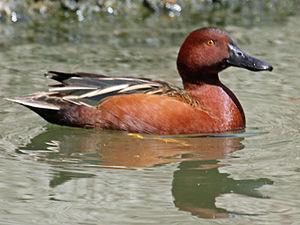
Le genre Anas compte une soixantaine d'espèces d'oiseaux aquatiques appelés canards et sarcelles. Ce genre est probablement paraphylétique. Ces espèces disposent d'une barre de couleur iridescente sur la partie extérieur de leur ailes, cette barre, appelée miroir, est un bon moyen d'identification.